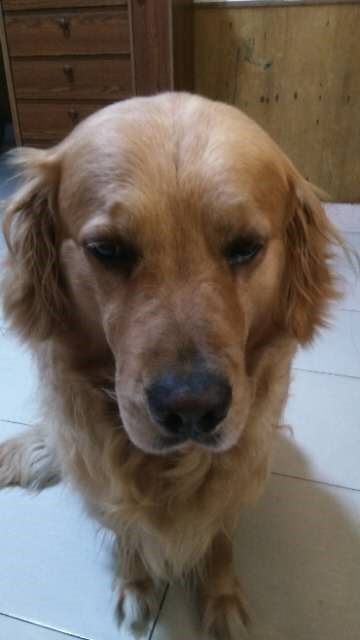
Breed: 5355-n000126-golden_retriever